FC Halifax Town

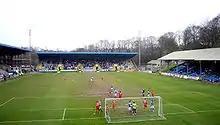
The Shay, the home ground of Halifax Town

Huge tax debts buried Halifax Town A.F.C. after almost 100 years as a football club. In May 2008, it was revealed that Halifax owed over £814,000 to Her Majesty's Revenue and Customs. It was originally thought the club owed the taxman around £500,000, which might have left scope for a deal. At a meeting of the FA, discussing the makeup of the football pyramid for the 2008–09 season, it was decided that FC Halifax Town would be placed in the Northern Premier League Division One North (the eighth tier of English football) despite various appeals.